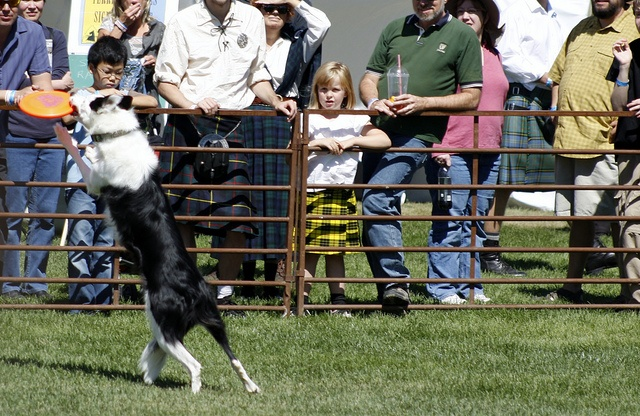
People outside a fence are watching a dog within the fence catch a Frisbee.
A crowd stands behind an iron fence watching a dog
A crowd behind a fence watching a dog with a frisbee.
Border collie catching a Frisbee in front of an audience.
some people and a black and white dog with an orange frisbee